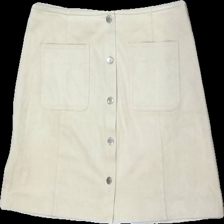
View: front
Type: Skirt
Category: Ladies
Brand: Mango
Colors: Beige
Material: 100% polyester
Cut: Regular
Size: 38
Season: All
Damage location: top center
Damage 2 location: bottom left
Price range: 50-100
Recommended usage: Reuse
Description: beige mocka kjol